Mannus

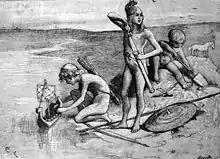
Engraving of the three sons of Mannus (Carl Larsson, 1893): Ingui plays with a model ship (the Ingaevones lived by the sea); Irmin wears a helmet and sword (the Irminones were famed as warriors); Istaev/Iscio digs in the earth and has a toy horse (the Istvaeones were horsemen and farmers).

Tacitus wrote that Mannus was the son of Tuisto and the progenitor of the three Germanic tribes Ingaevones, Herminones and Istvaeones. In discussing the German tribes, Tacitus wrote: